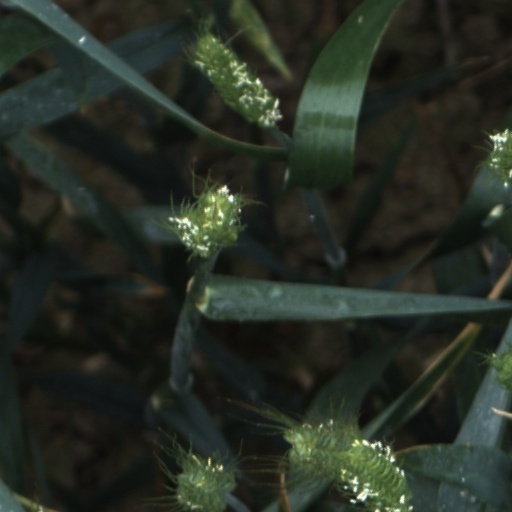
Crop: wheat